Sir John Trelawny, 4th Baronet

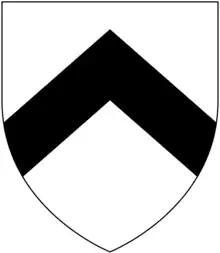
Arms of Trelawny: "Argent, a chevron sable"

Sir John Trelawny, 4th Baronet (26 July 1691 – 2 February 1756), of Trelawne in Cornwall, was a Cornish politician who sat in the House of Commons from 1713 to 1734.